Describe the emotion expressed in this image:  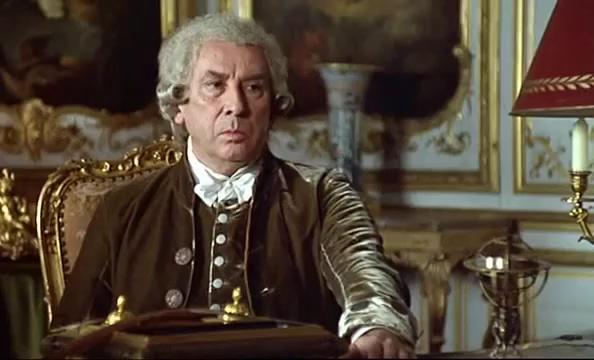
This person displays Suffering, valence and arousal with low intensity.